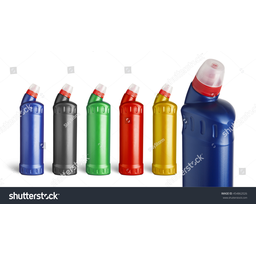
Label: plastic